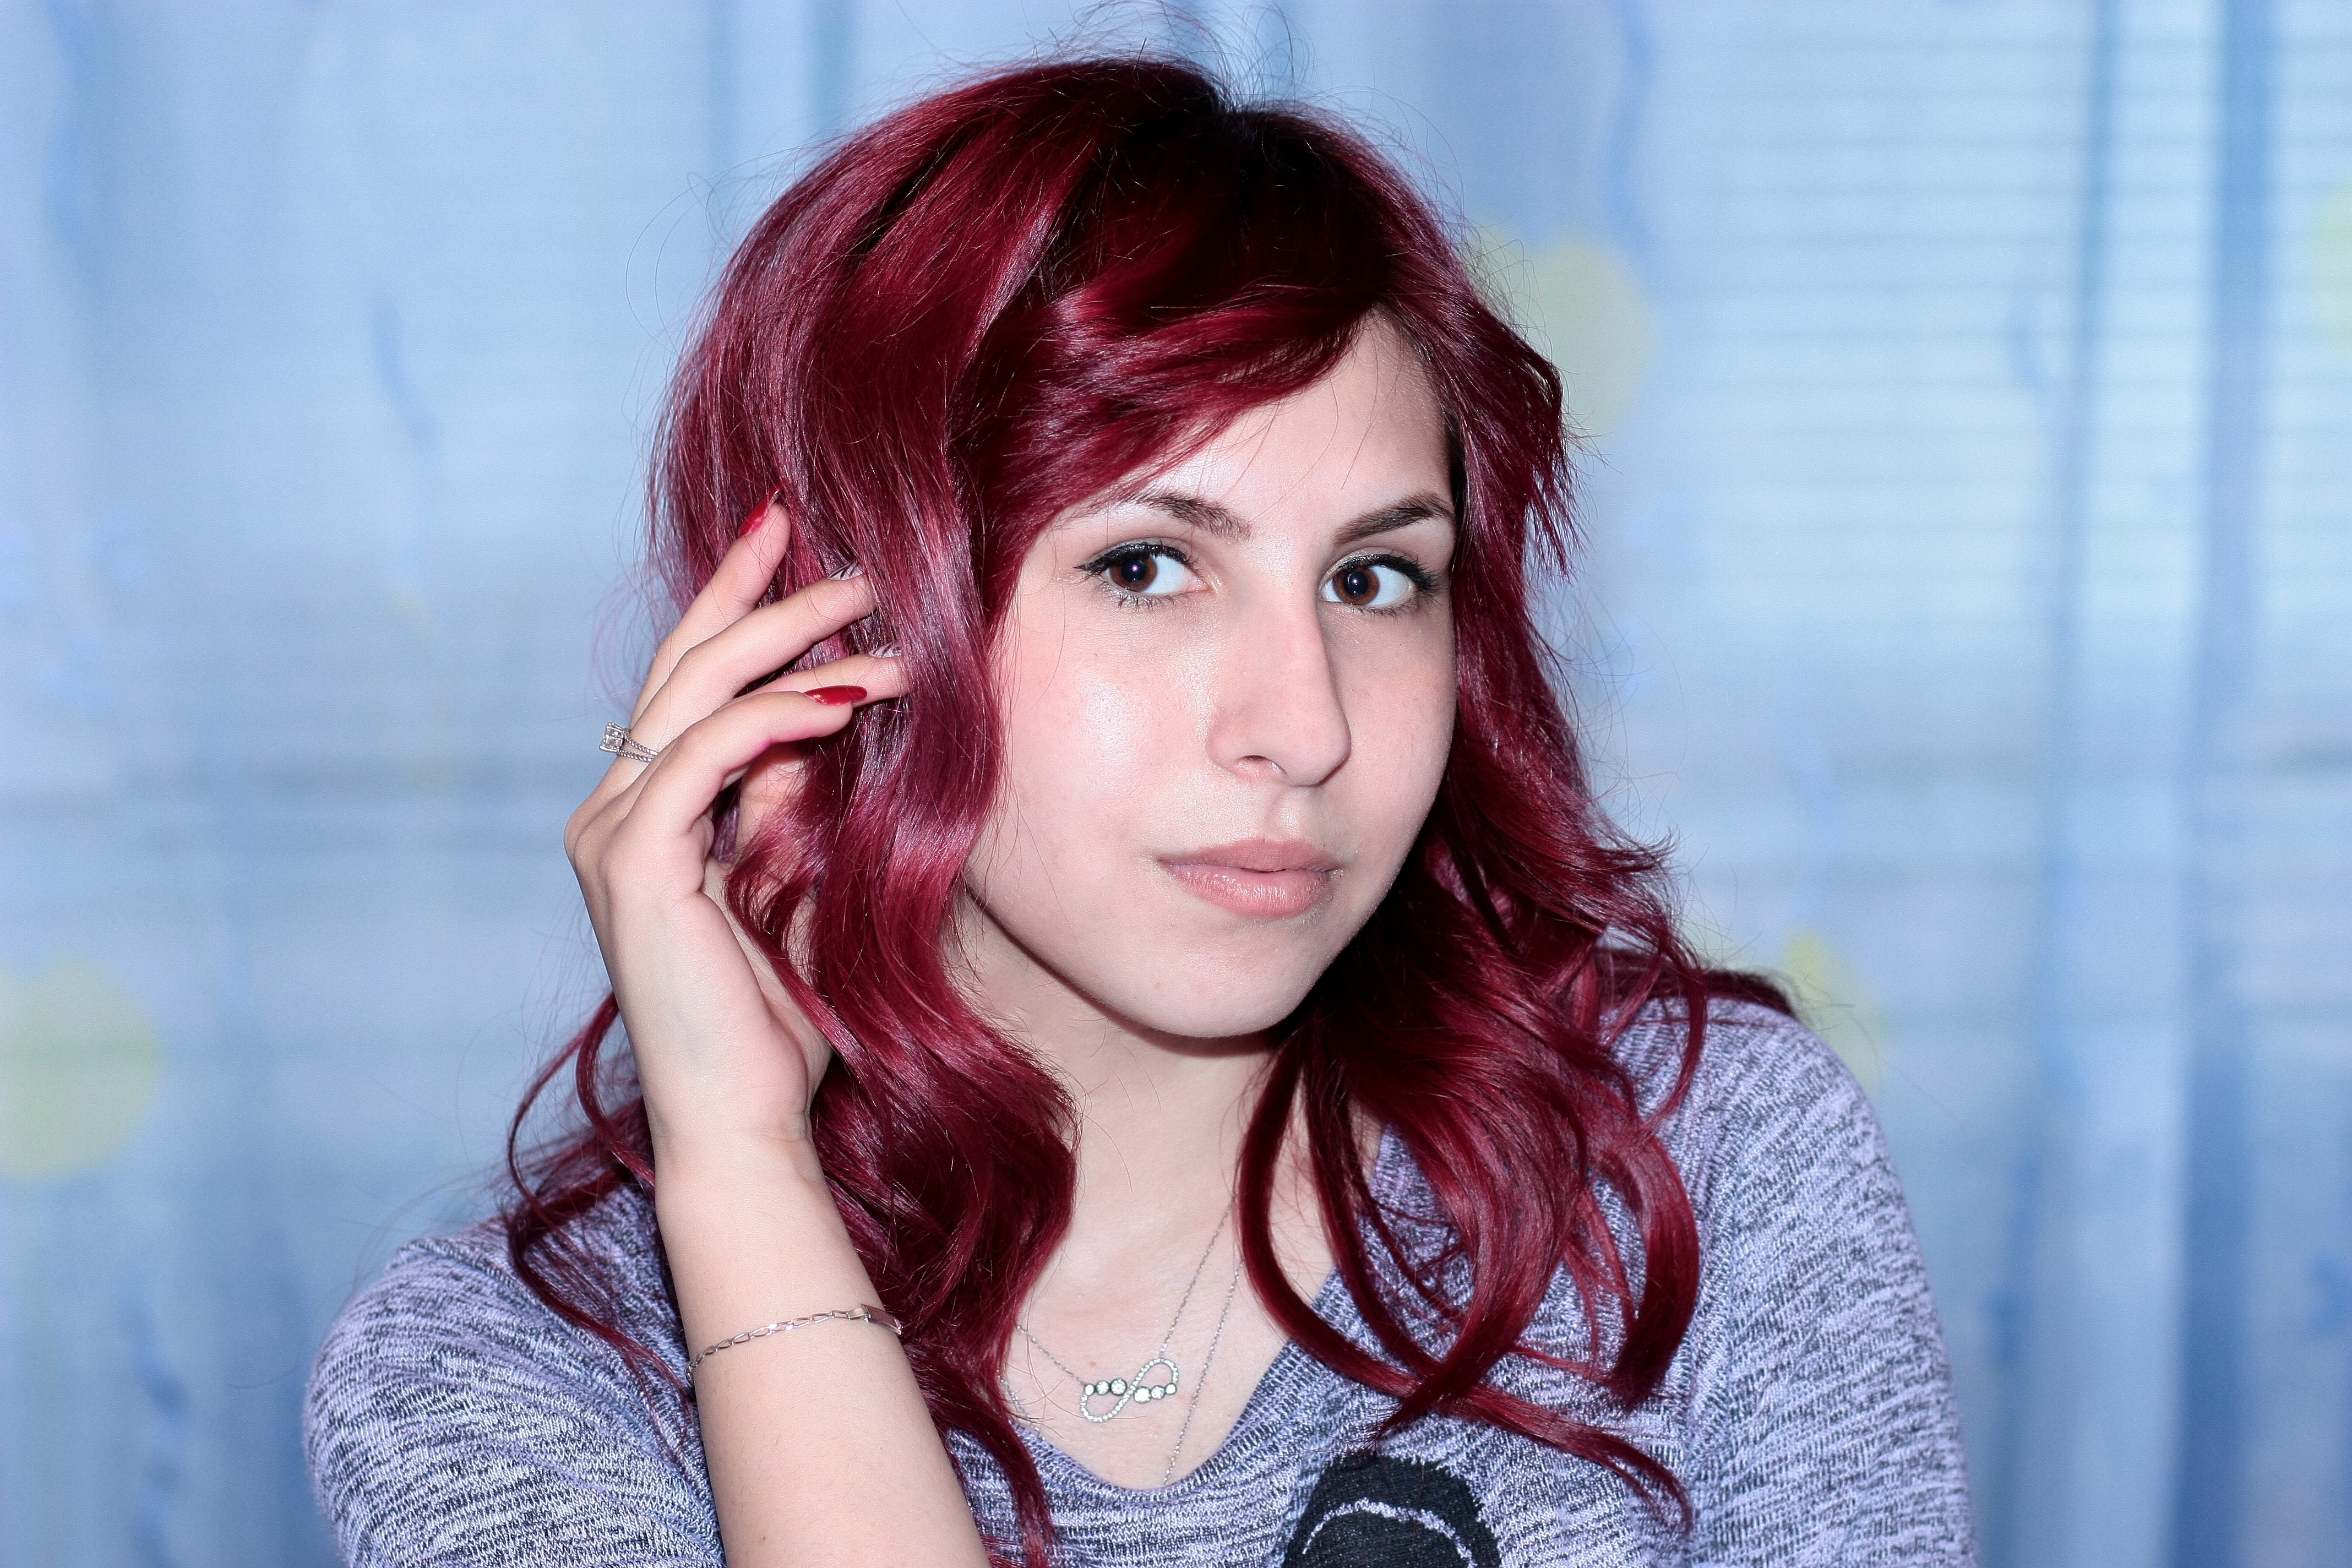
person, girl, woman, hair, photography, portrait, model, red, color, fashion, blue, lady, facial expression, hairstyle, smile, long hair, red hair, face, eye, head, photograph, skin, beauty, blond, organ, seductive, emotion, photo shoot, brown hair, portrait photography, human hair color